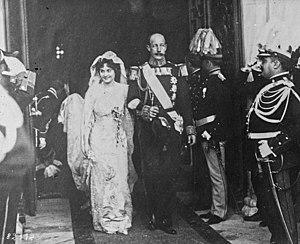
Mariage du prince Georges de Grèce et de Marie Bonaparte, à Athènes.
Marie Bonaparte, princesse Bonaparte, puis, par son mariage, princesse de Grèce et de Danemark, est née le 2 juillet 1882 à Saint-Cloud et morte le 21 septembre 1962 à Gassin, en France. Arrière-petite-fille de Lucien Bonaparte et épouse du prince Georges de Grèce, c'est une femme de lettres, une mécène et une psychanalyste disciple de Sigmund Freud, dont elle a contribué à diffuser le travail en France et en Grèce.
Eugénie de Grèce, princesse de Grèce et de Danemark puis, par ses mariages successifs, princesse Radziwill et princesse de Tour et Taxis, est née le 10 février 1910 à Paris, en France, et morte le 13 février 1989 à Genève, en Suisse. C’est un membre de la famille royale de Grèce, une biographe et une traductrice proche de Sigmund Freud et du milieu psychanalytique français.